The Last of Us Part I

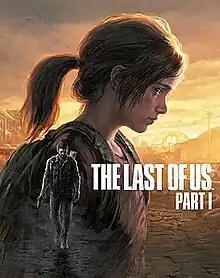
Cover art design by David Blatt

The Last of Us Part I is a 2022 action-adventure game developed by Naughty Dog and published by Sony Interactive Entertainment. A remake of the 2013 game "The Last of Us", it features revised gameplay, including enhanced combat and exploration, and expanded accessibility options. Players control Joel, who is tasked with escorting the young Ellie across a post-apocalyptic United States and defend her against cannibalistic creatures infected by a mutated strain of the "Cordyceps" fungus. The game includes a remake of the 2014 expansion pack "", which follows Ellie and her best friend Riley.